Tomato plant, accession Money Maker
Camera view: bottom (45 deg); turntable rotation: 180 degrees
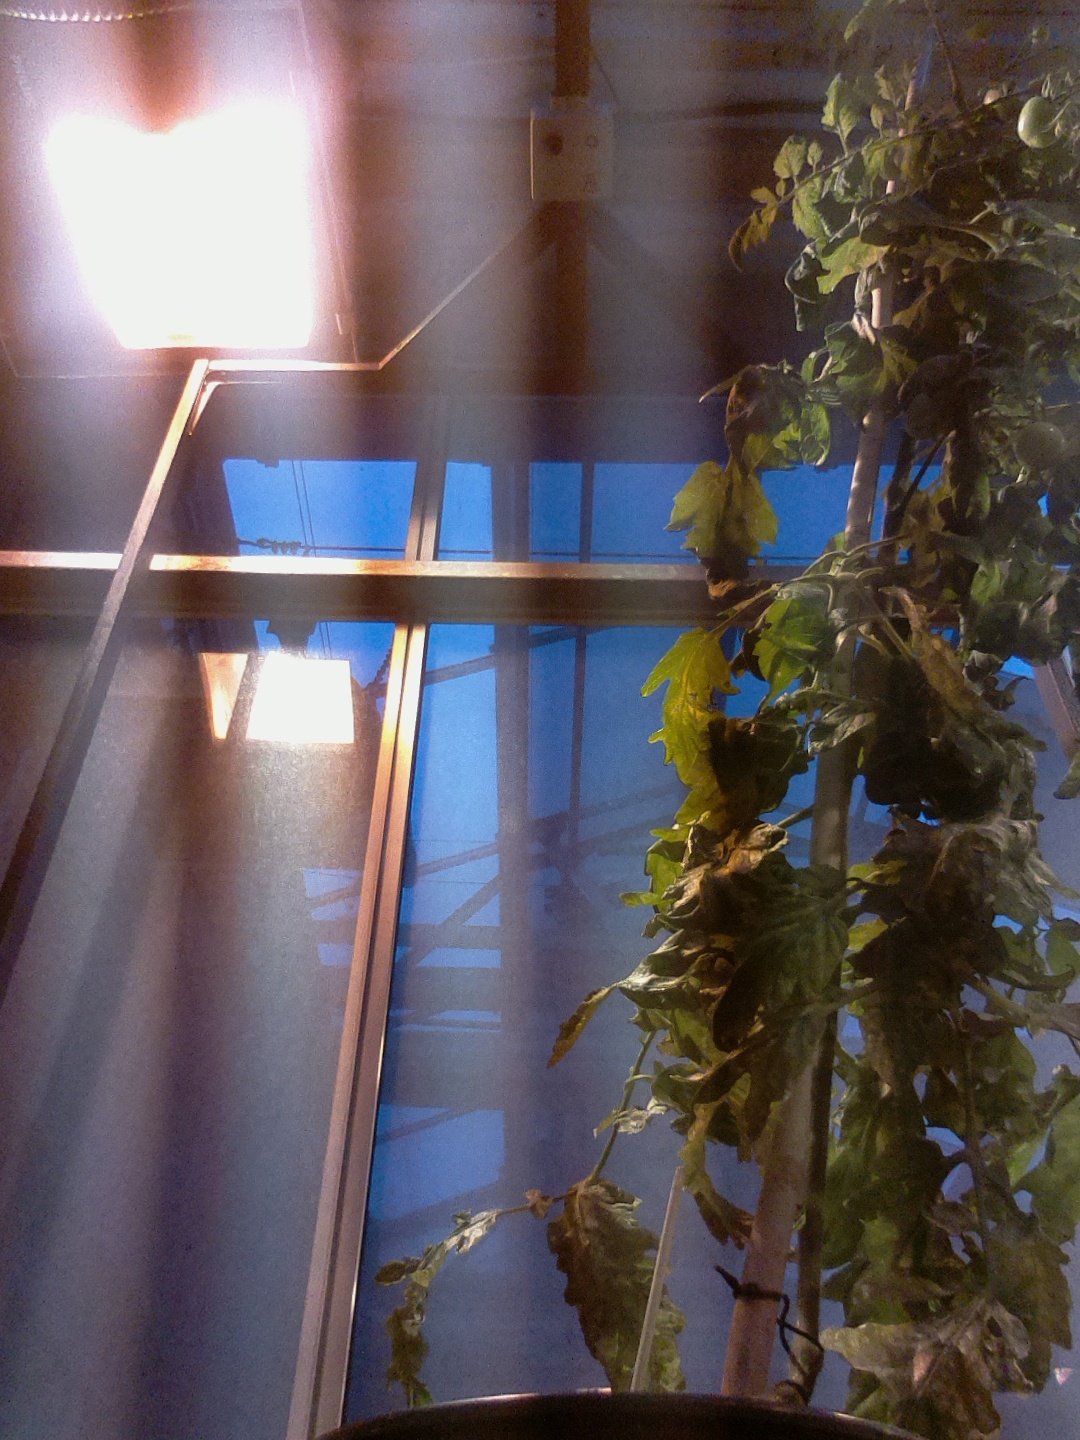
BBCH growth stage 78: 80% -90% of final fruit size